Georgetown Hoyas men's basketball

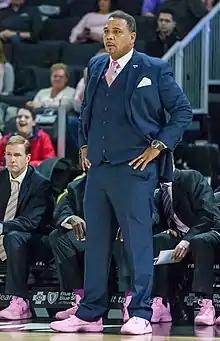
Ed Cooley took on the role of head coach in March 2023.

The 2007–08 Hoyas finished with a regular season record of 27–5, and again won the conference regular season title. They lost to Pittsburgh in the Big East tournament championship game. They received a No. 2 seed in the NCAA tournament, where they lost their second-round game. After the season, Roy Hibbert, Jonathan Wallace, and Patrick Ewing Jr. all graduated, while Vernon Macklin and Jeremiah Rivers both transferred from the school.